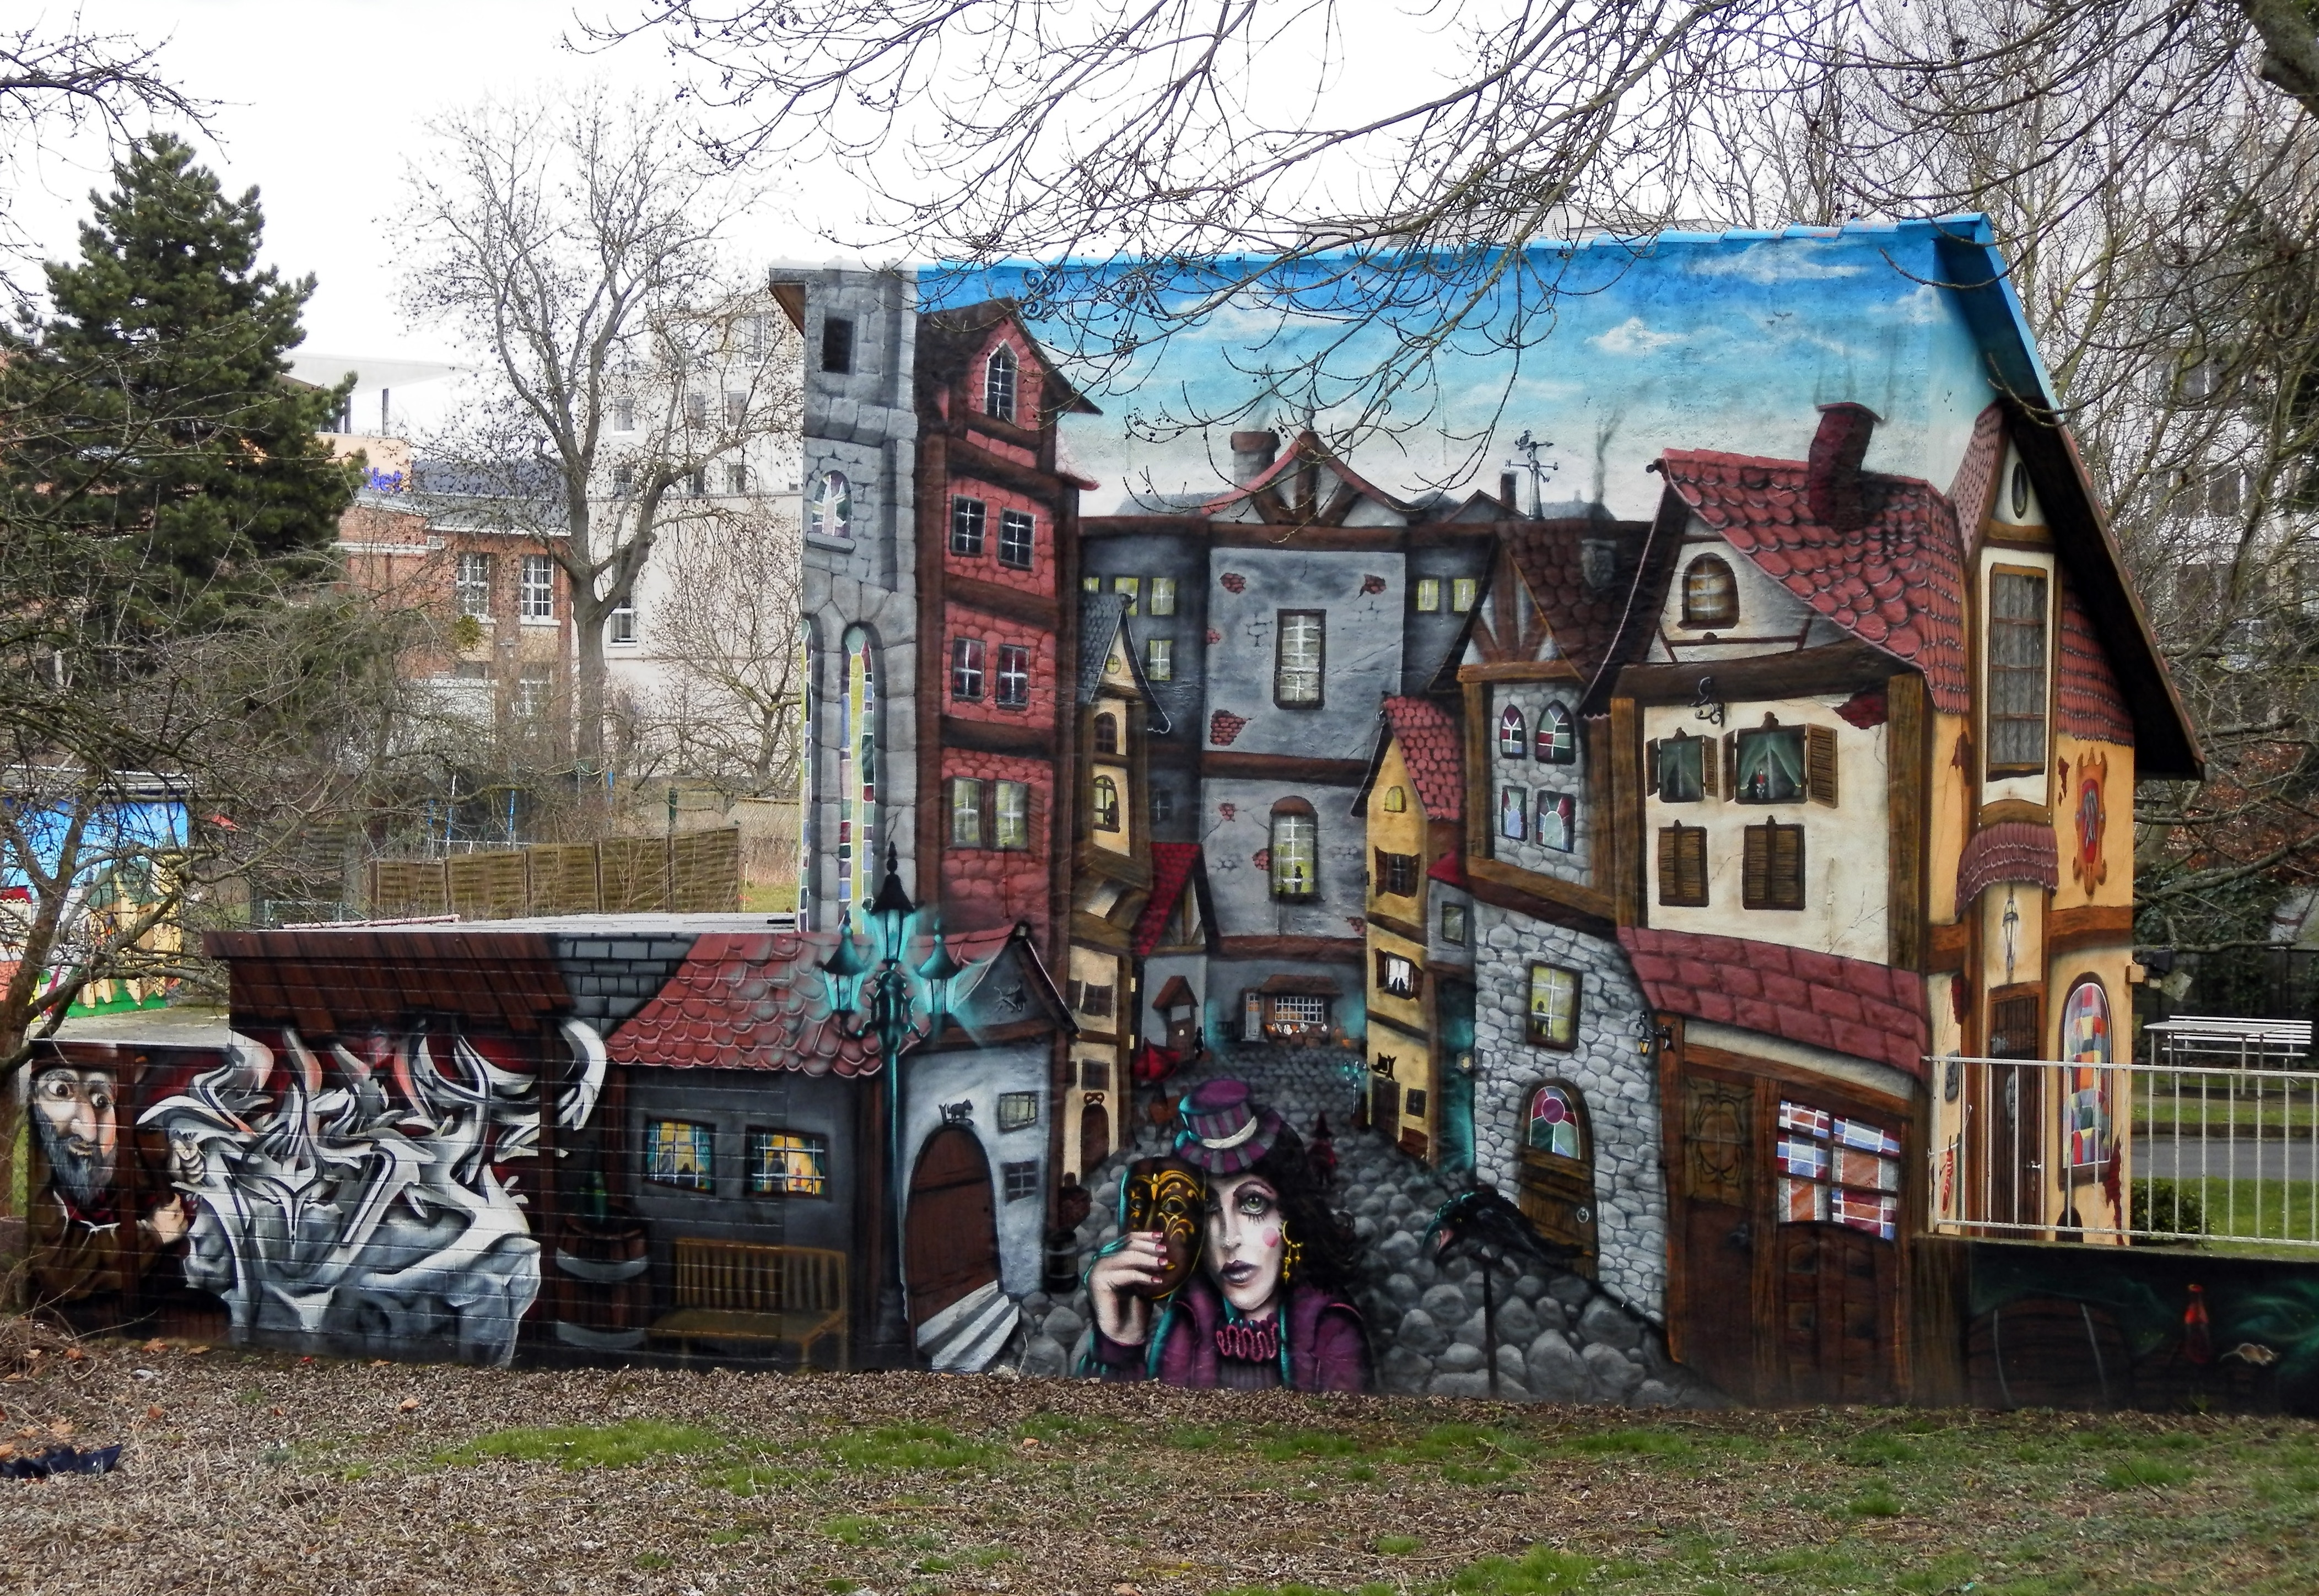
architecture, house, town, home, monument, village, old building, waterway, painting, art, wooden, neighbourhood, urban area